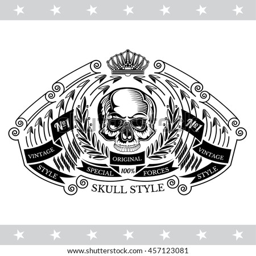
skull front view without a lower jaw in center between wreath and bend arrows .